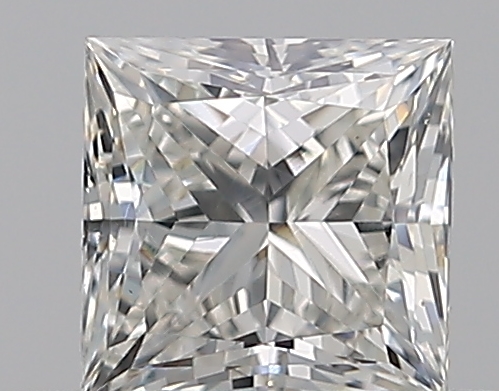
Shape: princess
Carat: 0.5
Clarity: VS2
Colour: H
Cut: EX
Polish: VG
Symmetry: GD
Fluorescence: F
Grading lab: GIA
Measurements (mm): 4.33 x 4.25 x 3.04